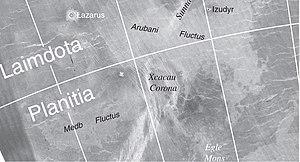
Xcacau Corona, sur la planète Vénus. Image radar captée par la sonde Magellan.
Xcacau Corona est une corona — formation géologique en forme de couronne — sur la planète Vénus par −56° S et 131° E. Elle est située dans le quadrangle d'Henie.